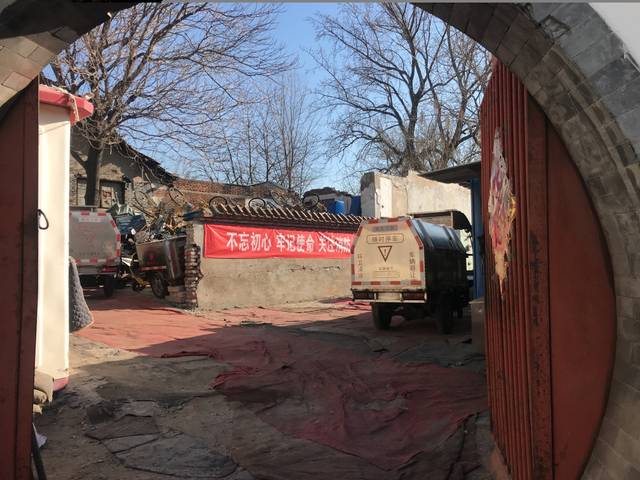
Region: China
Coordinates: 39.891, 116.389